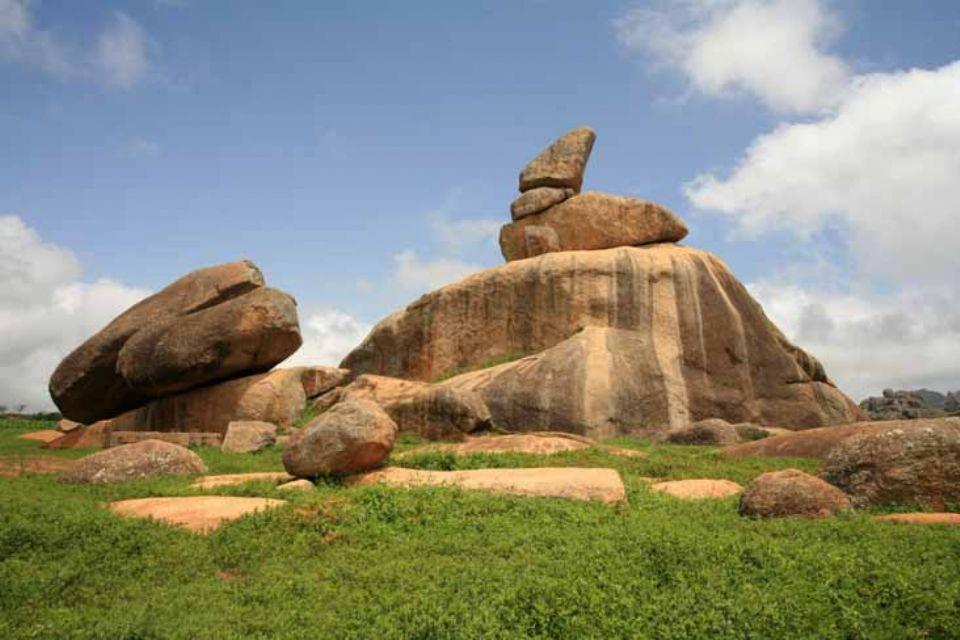
Mandhari ya mawe makubwa ya asili yaliyopangwa kwa namna ya kipekee yakisimama juu ya ardhi iliyofunikwa na nyasi za kijani kibichi. Mawe hayo yana rangi ya kahawia na kuna mawili meupe yaliyotawanyika angani, muundo wake unafanana na kiumbe au kitu kikubwa kikivutia kwa macho.